Johor Bahru

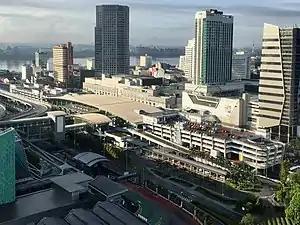
Johor Bahru Sentral, a busy domestic and international transportation hub.

The city high court complex is located along Dato' Onn Road. The Sessions and Magistrate Courts is located on Ayer Molek Road, while another court for Sharia law is located on Abu Bakar Road. The Johor (state) Police Contingent Headquarters is located on Tebrau Road. Johor Bahru's Southern District police headquarters, which also operates as a police station, is on Meldrum Road in the city centre. The Johor Bahru Southern District traffic police headquarters is a separate entity along Tebrau Road, close to the city centre. Johor Bahru's Northern District police headquarters and Northern District Traffic Police headquarters are co-located in Skudai, about 20 km north of the city centre. There are around eleven police stations and seven police substations (Pondok Polis) in the greater Johor Bahru area. Johor Bahru Prison was located in the city along Ayer Molek Road, but was closed down after 122 years operation in December 2005, its function being transferred to an expanded prison in the town of Kluang about 110 km from Johor Bahru. Other temporary lock-ups or prison cells are available in most police stations in the city, as in other parts of Malaysia.